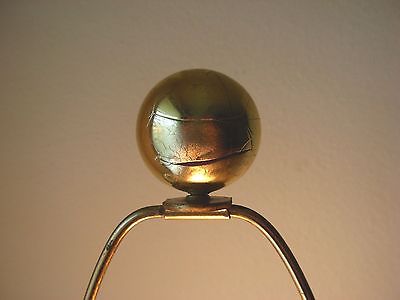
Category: lamp